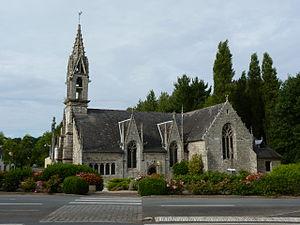
Église du 16ème siècle avec ossuaire.
Le Moustoir [lə mustwaʁ] est une commune française située dans le département des Côtes-d'Armor en région Bretagne. Il ne faut pas confondre cette commune avec l'ancienne trève du Moustoir, désormais un hameau de la commune de Châteauneuf-du-Faou dans le département du Finistère.
La liste des églises des Côtes-d'Armor recense de la manière la plus complète possible les églises, cathédrales et basiliques situées dans le département français des Côtes-d'Armor.
Cet article recense une partie des monuments historiques des Côtes-d'Armor, en France.